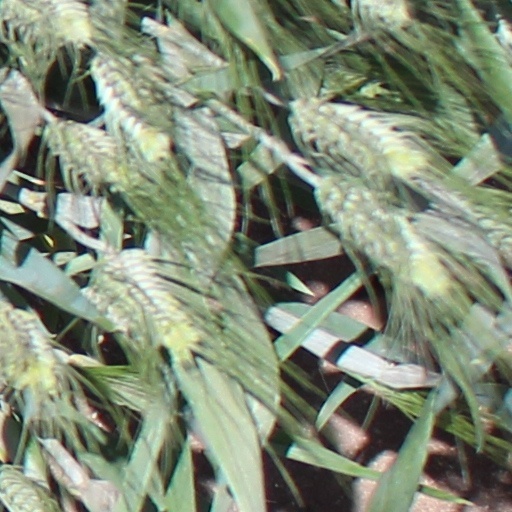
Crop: wheat